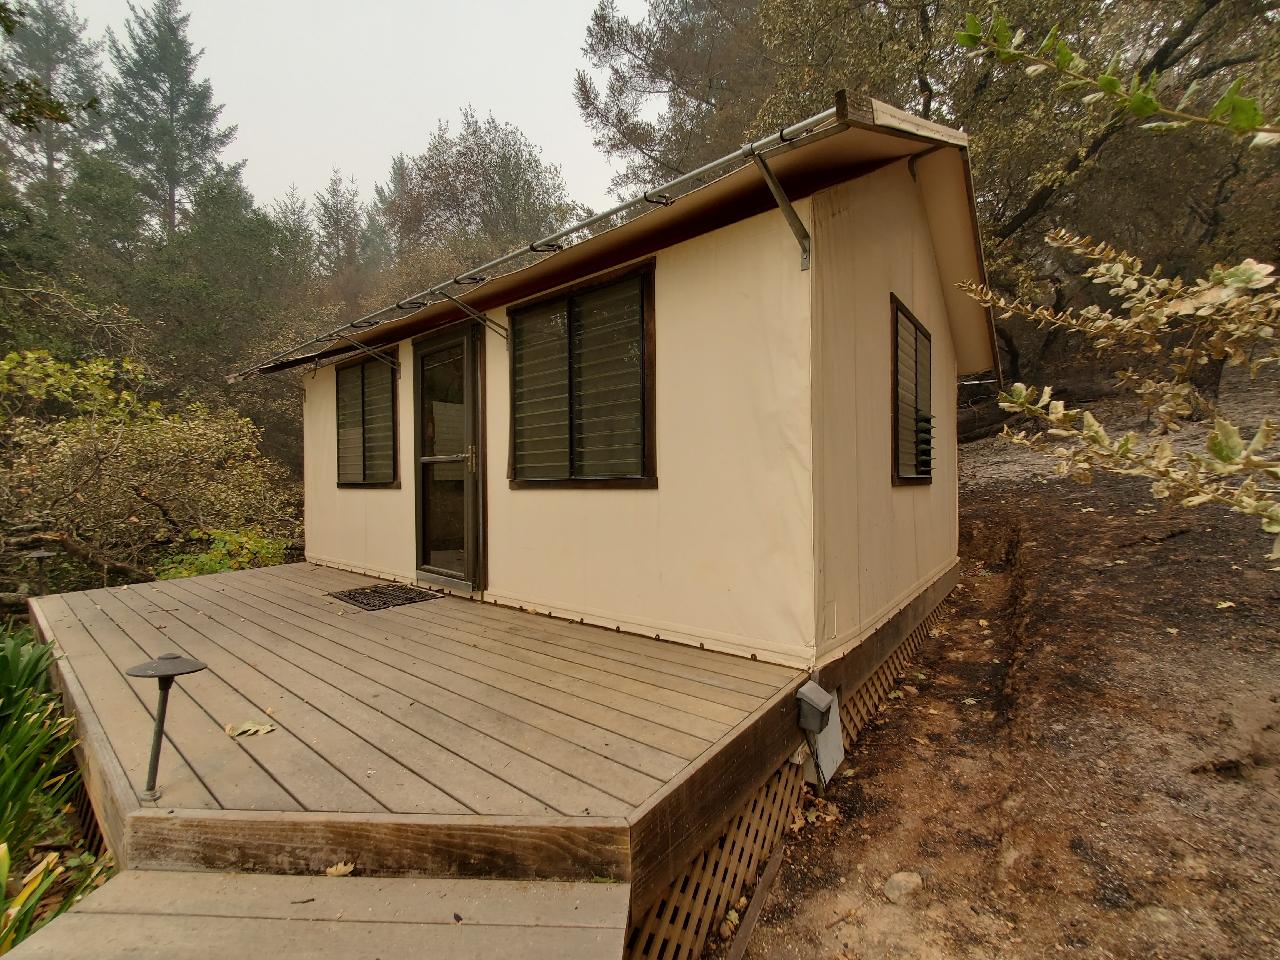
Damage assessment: no_damage